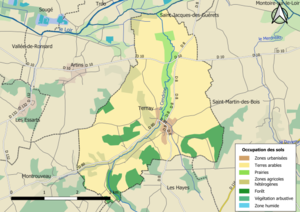
Carte des infrastructures et de l’occupation des sols en 2018 de la commune de fr:Ternay (Loir-et-Cher) (France).
Ternay est une commune française située dans le département de Loir-et-Cher, en région Centre-Val de Loire.